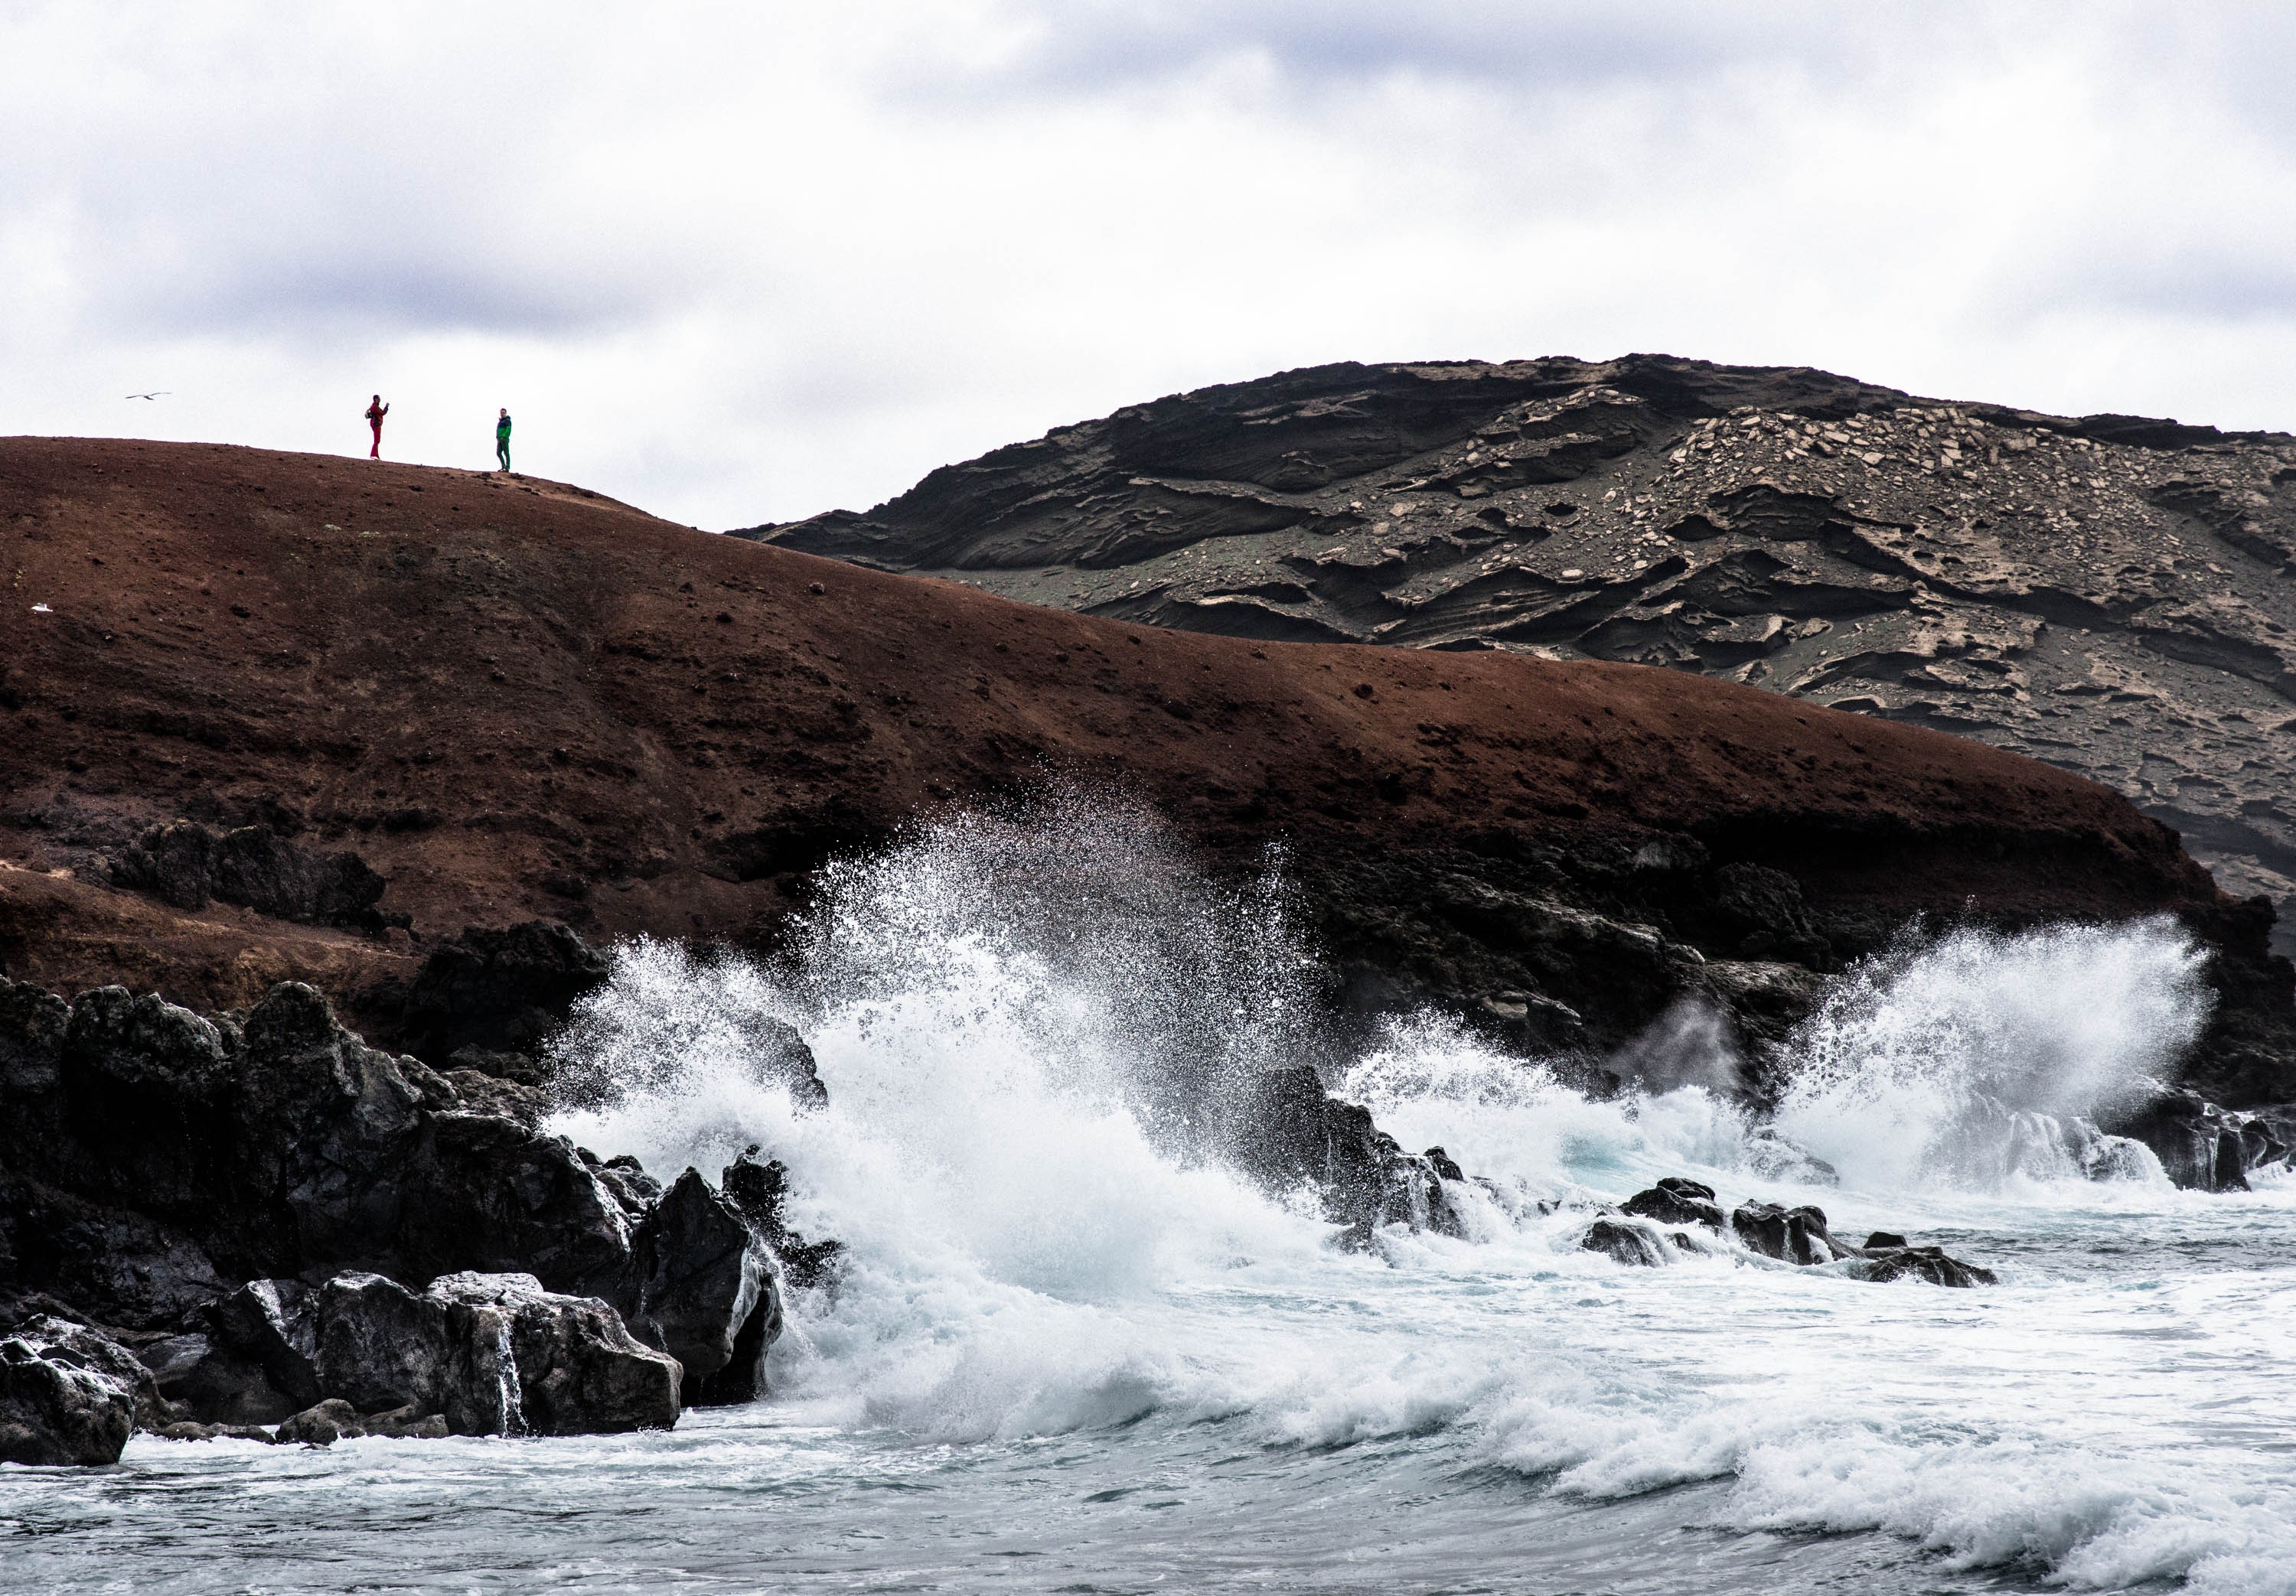
landscape, sea, coast, water, rock, ocean, waterfall, silhouette, mountain, snow, shore, wave, cliff, surf, spray, bay, rapid, terrain, material, body of water, water feature, lanzarote, el golfo, geological phenomenon, wind wave